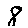
Label: 8